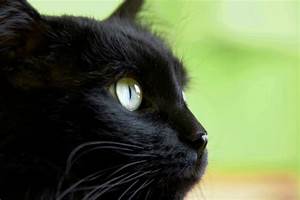
Label: cat